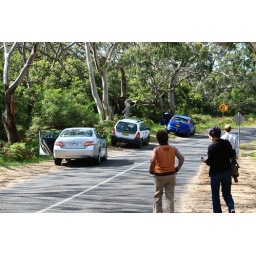
183_6462 Koalas in the trees along the road